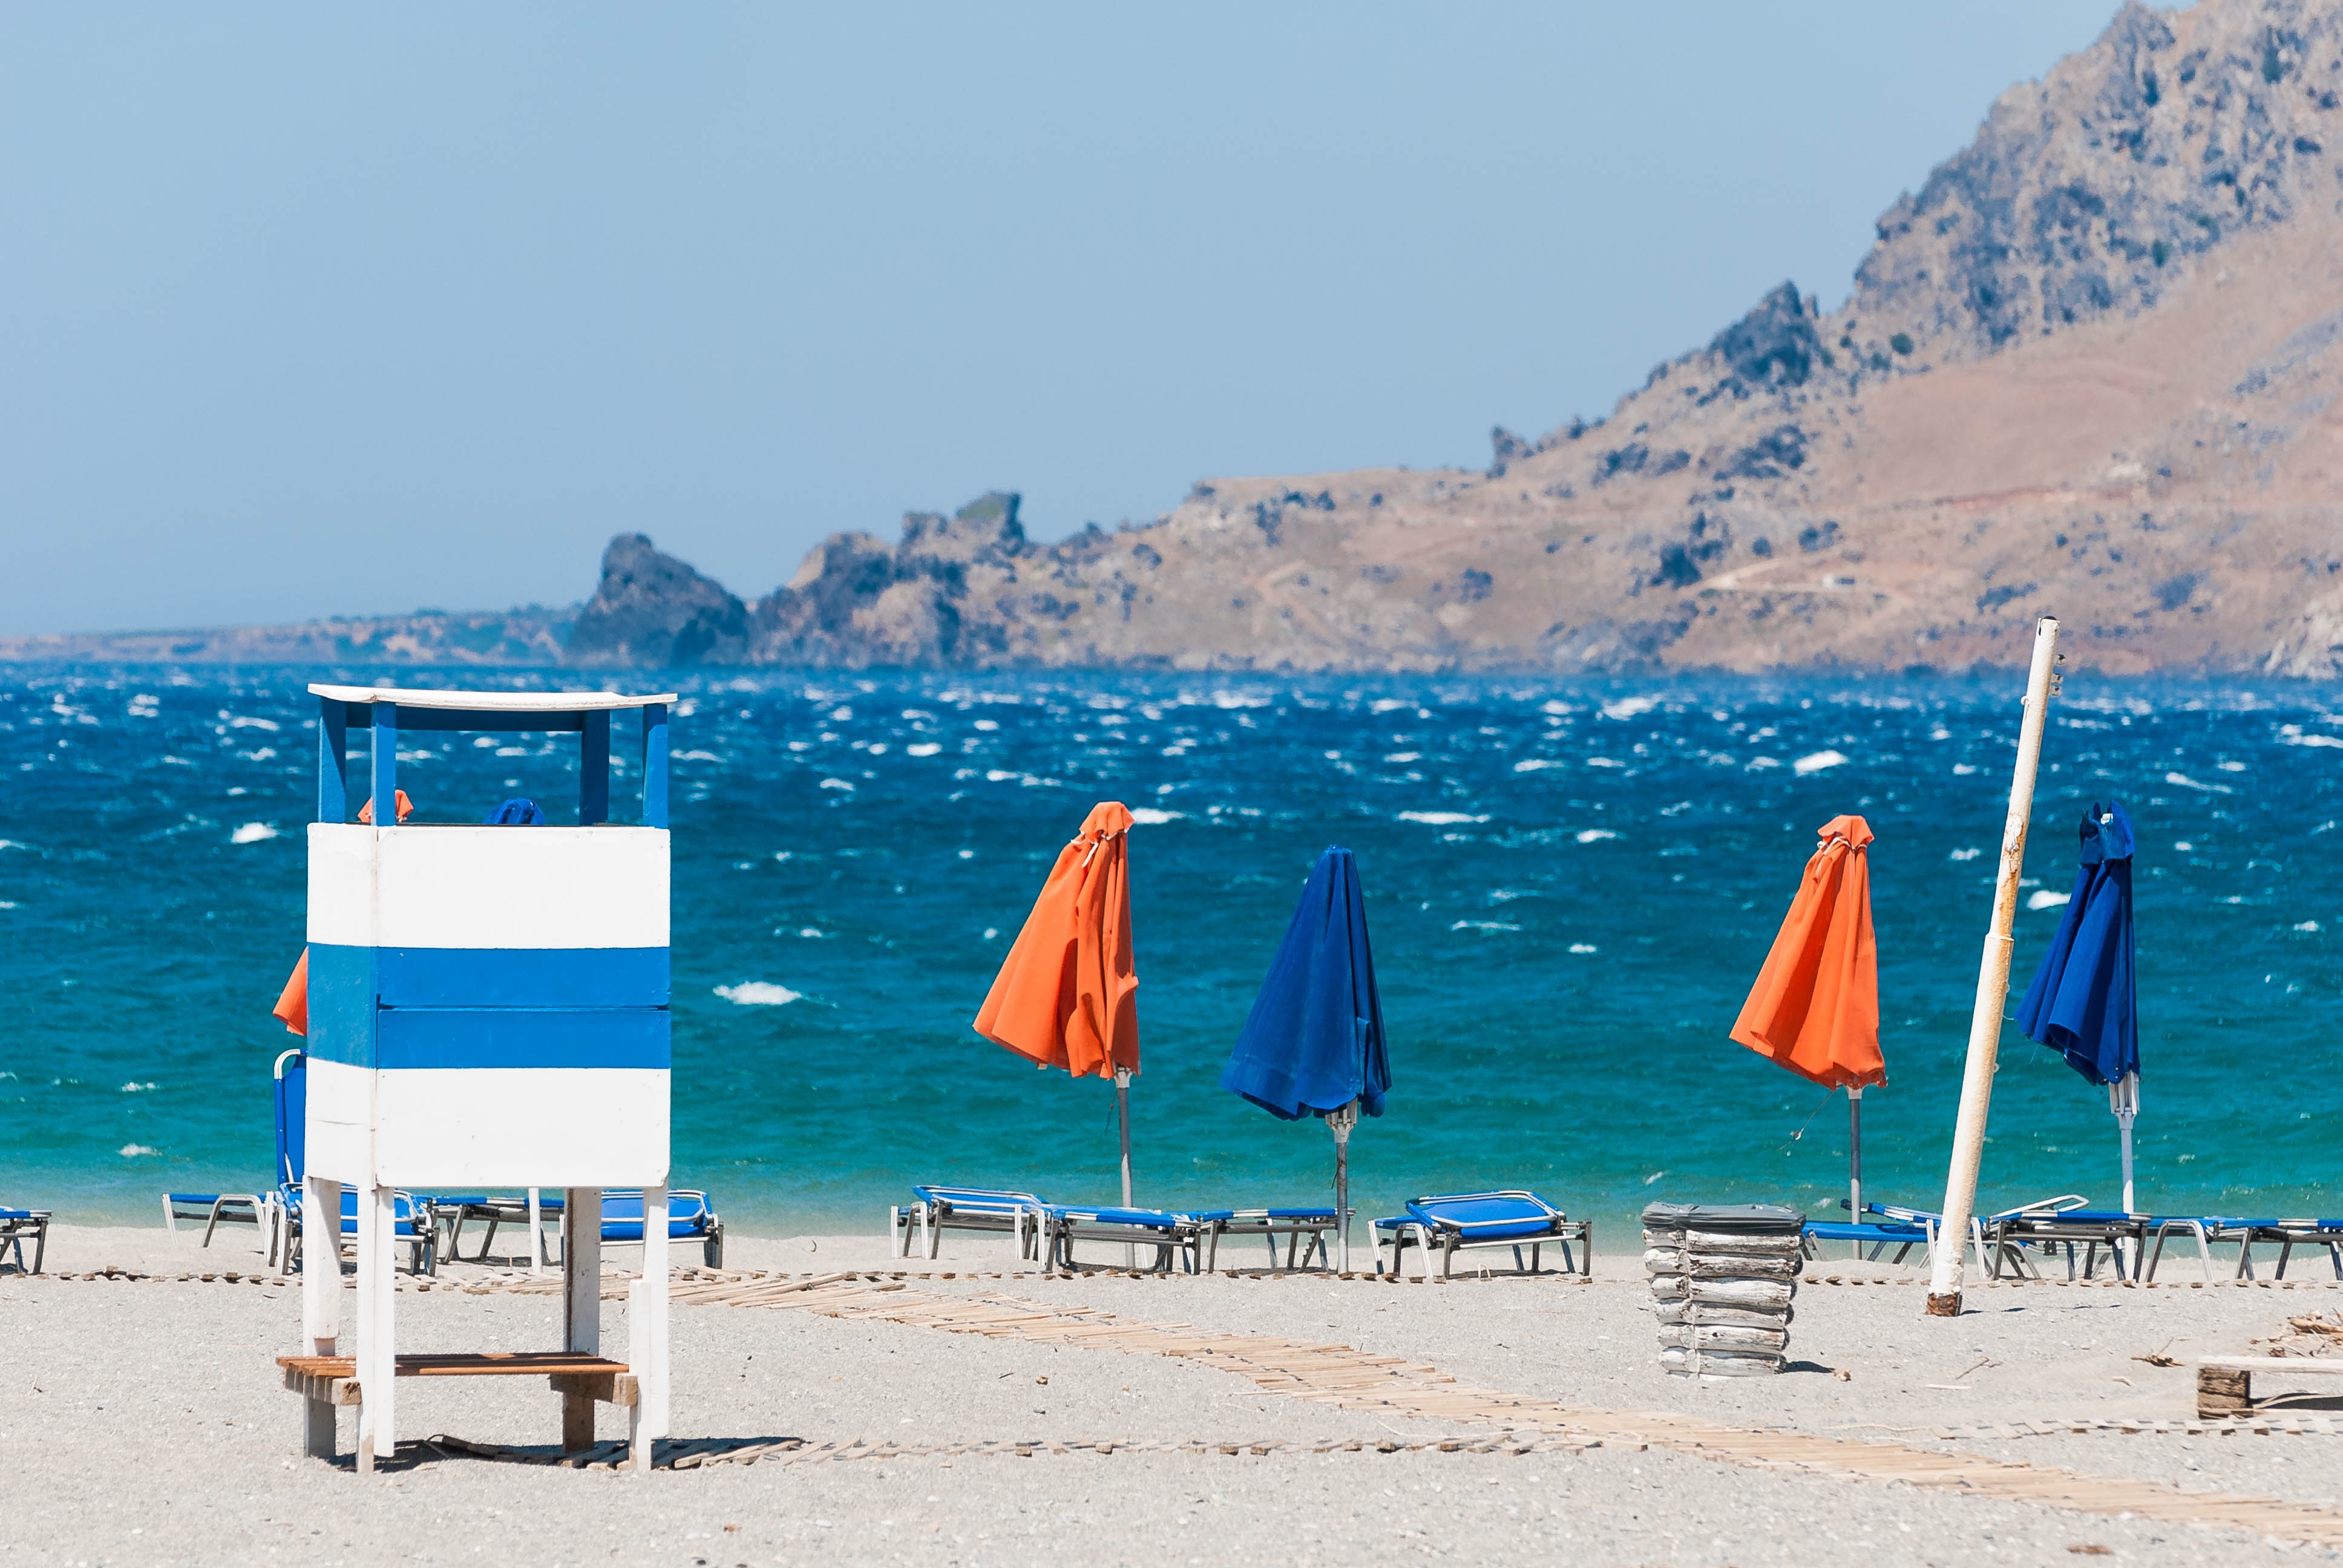
beach, landscape, sea, coast, water, nature, ocean, boat, shore, vacation, vehicle, color, bay, body of water, mountains, crete, plakias